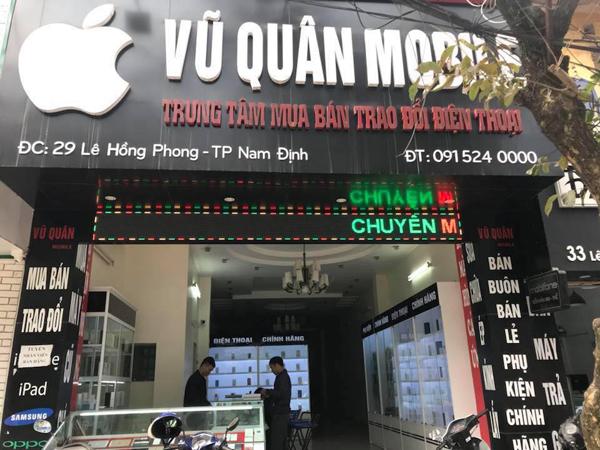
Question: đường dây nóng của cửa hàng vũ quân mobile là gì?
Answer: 0915240000